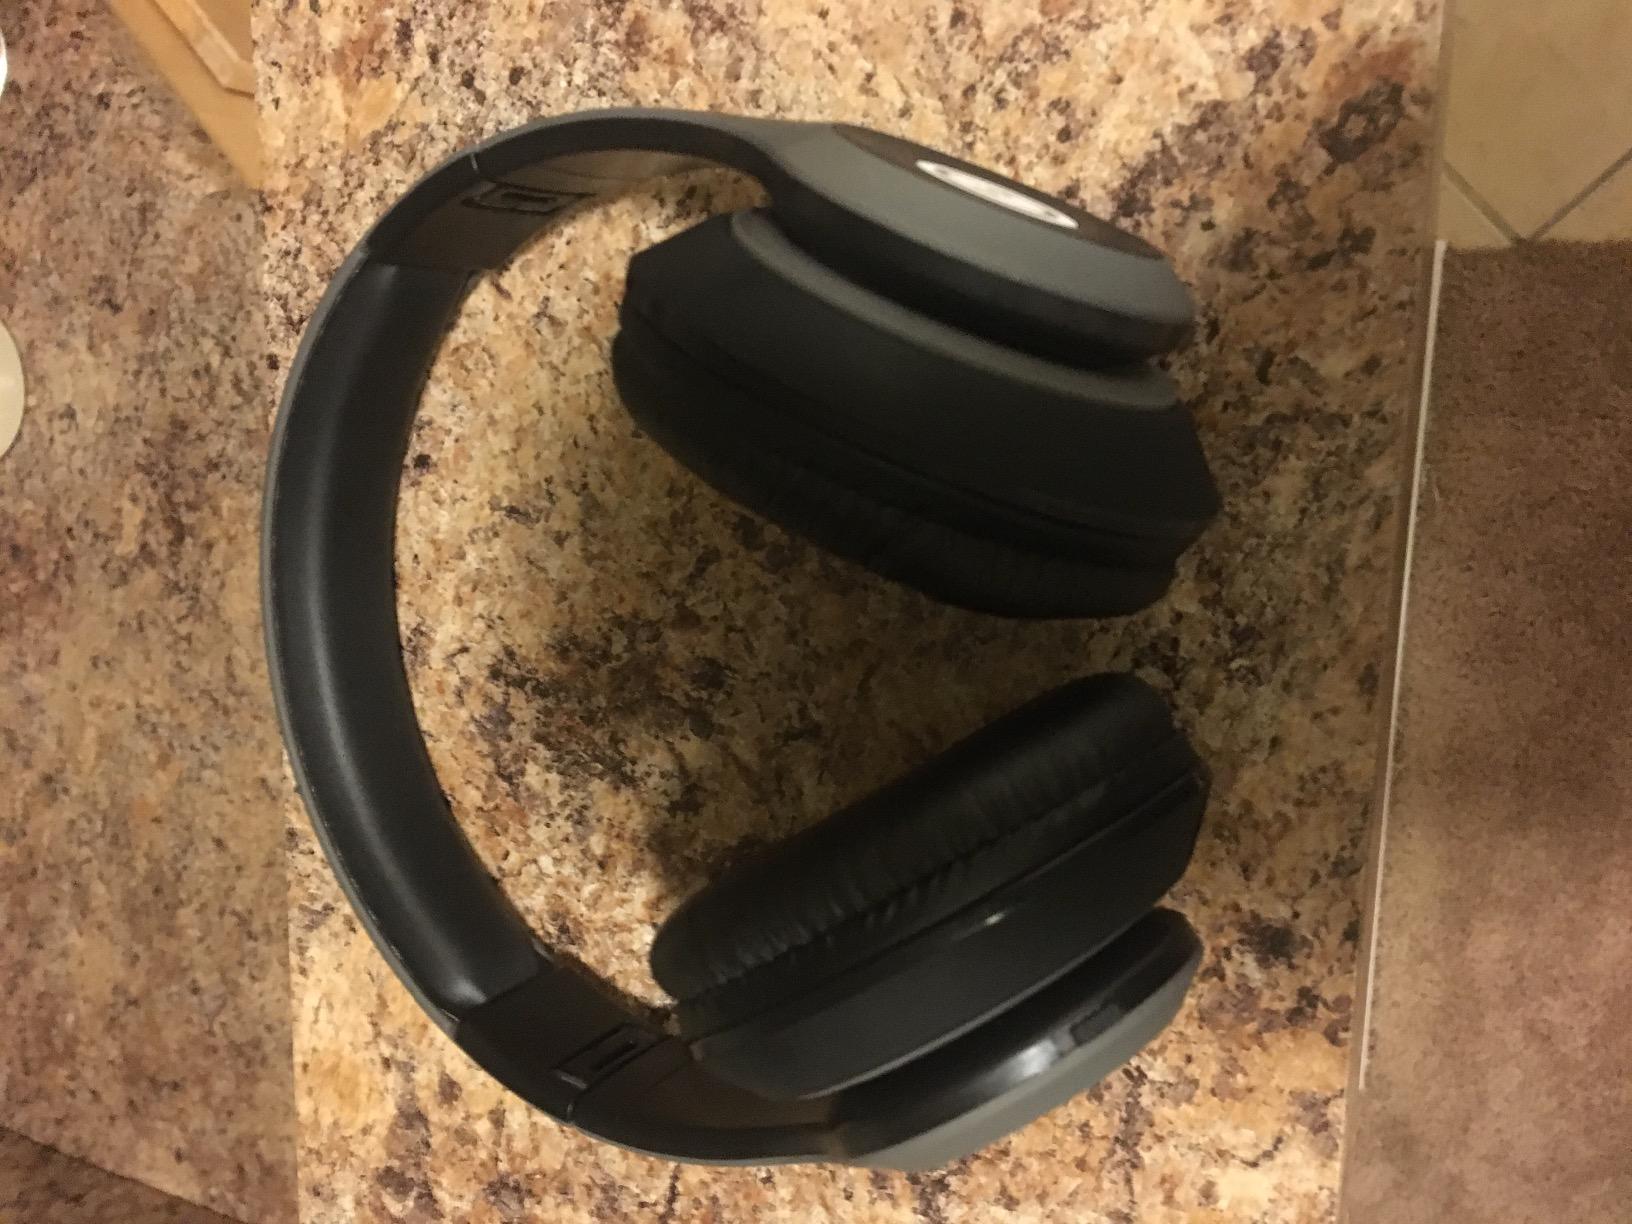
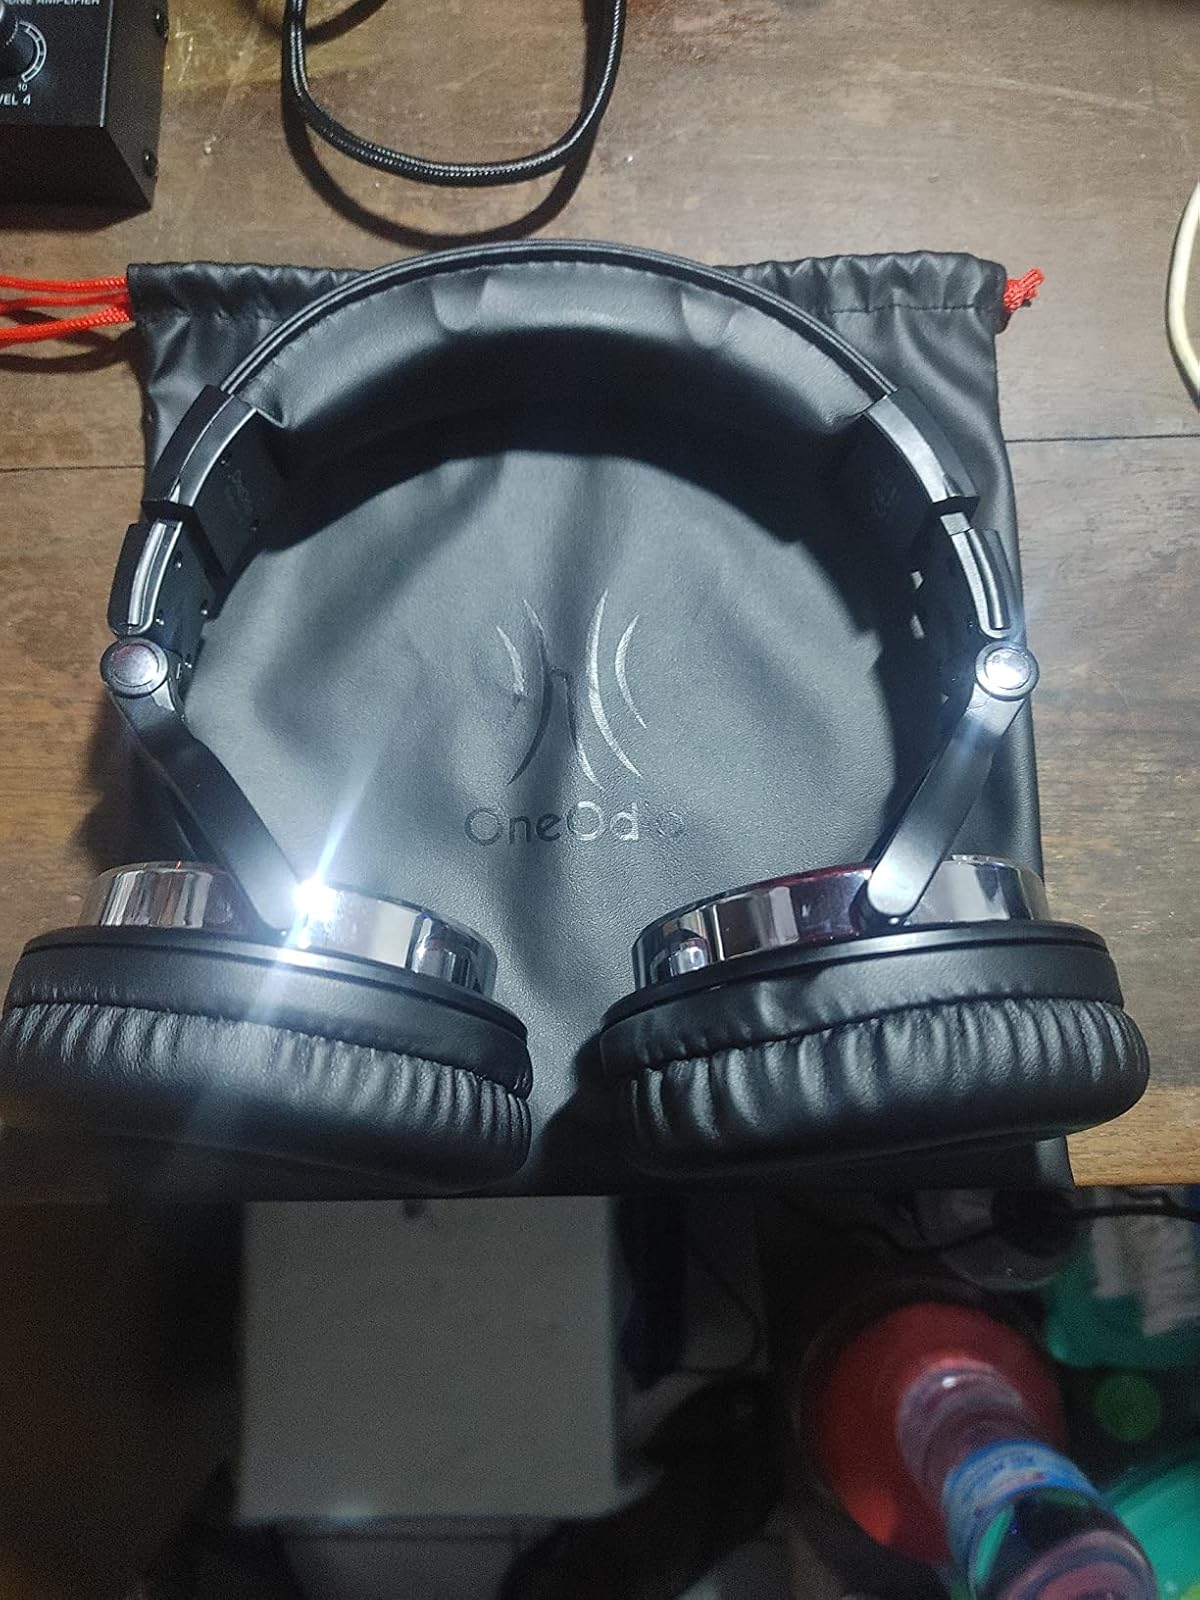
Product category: headphones
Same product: no